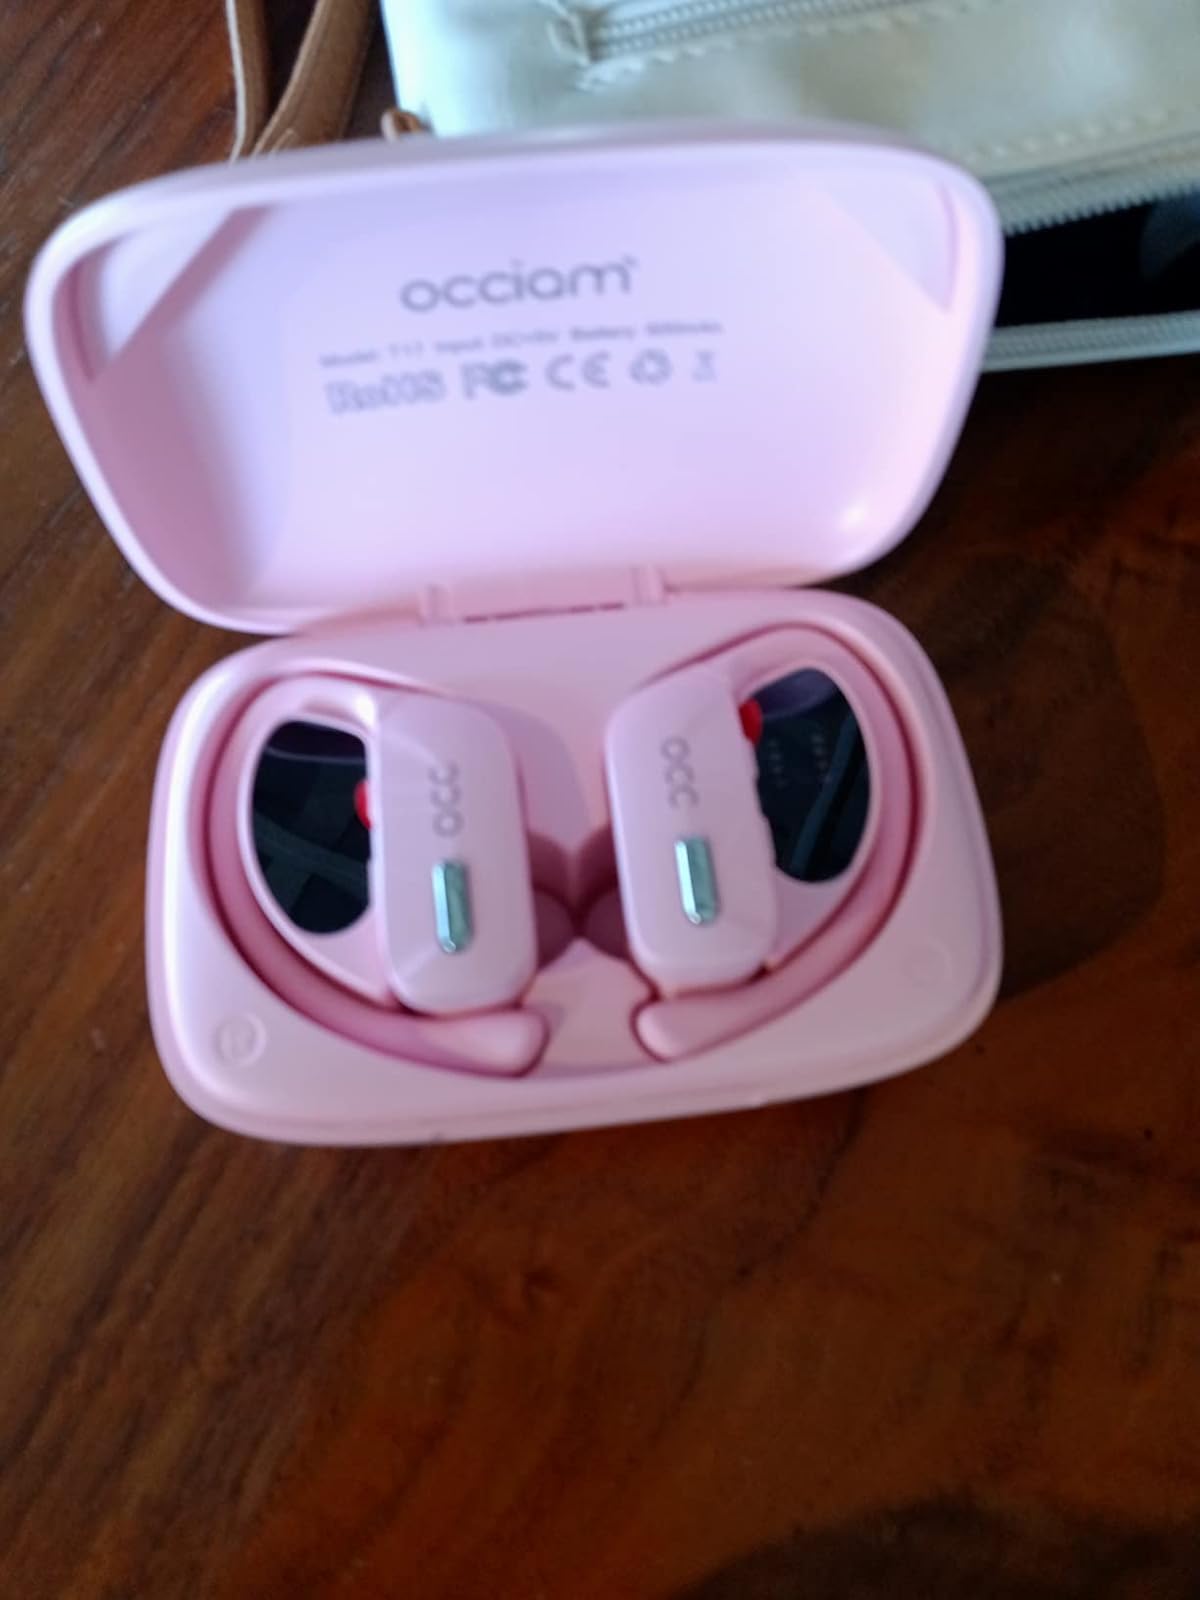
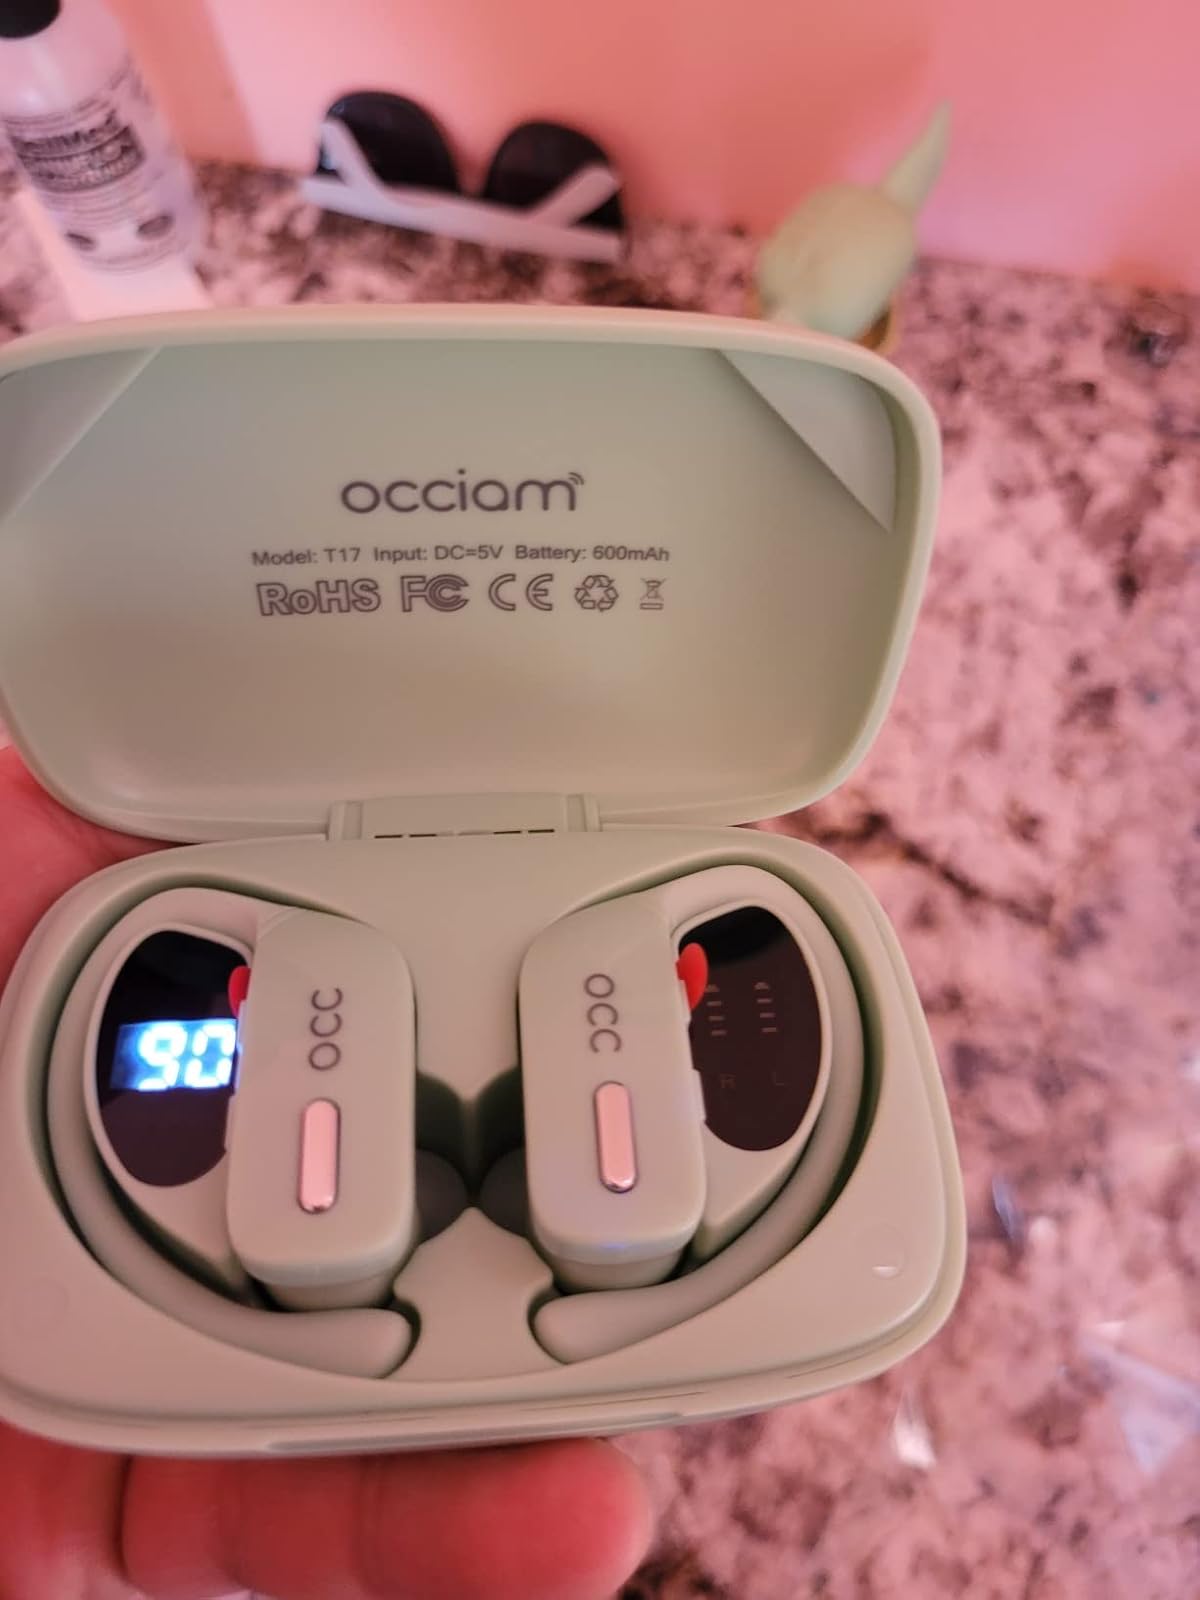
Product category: earbuds
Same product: no